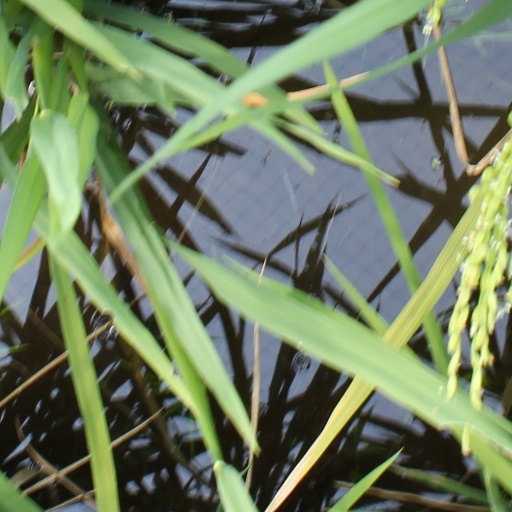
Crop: rice